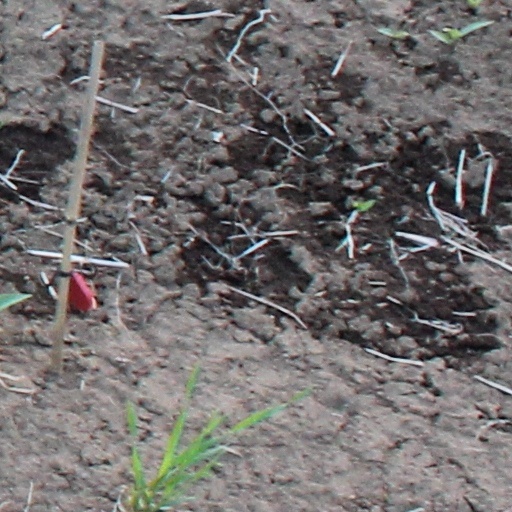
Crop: wheat